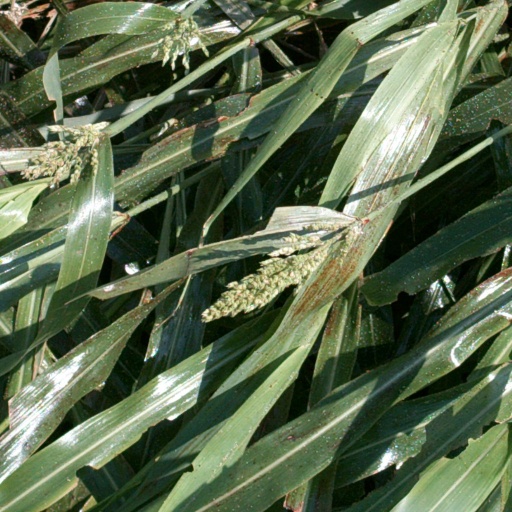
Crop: sorghum